Aldeby Priory

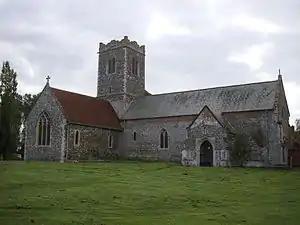
St Mary's Church, Aldeby - owned by the Benedictine monks at Aldeby Priory, probably used for officiating

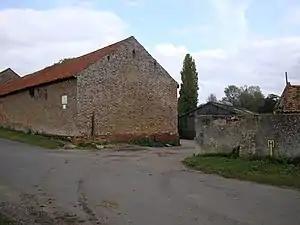
Abbey Farm, Aldeby, Norfolk - site of Aldeby Priory

Aldeby Priory was a 12th-century Benedictine monastic house in Aldeby, Norfolk, England.